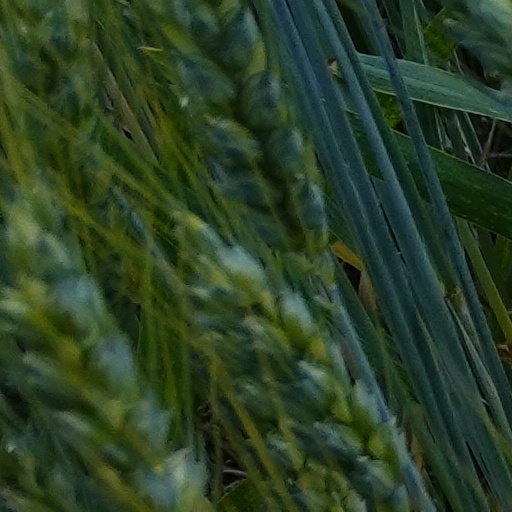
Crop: wheat